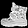
Label: Ankle boot